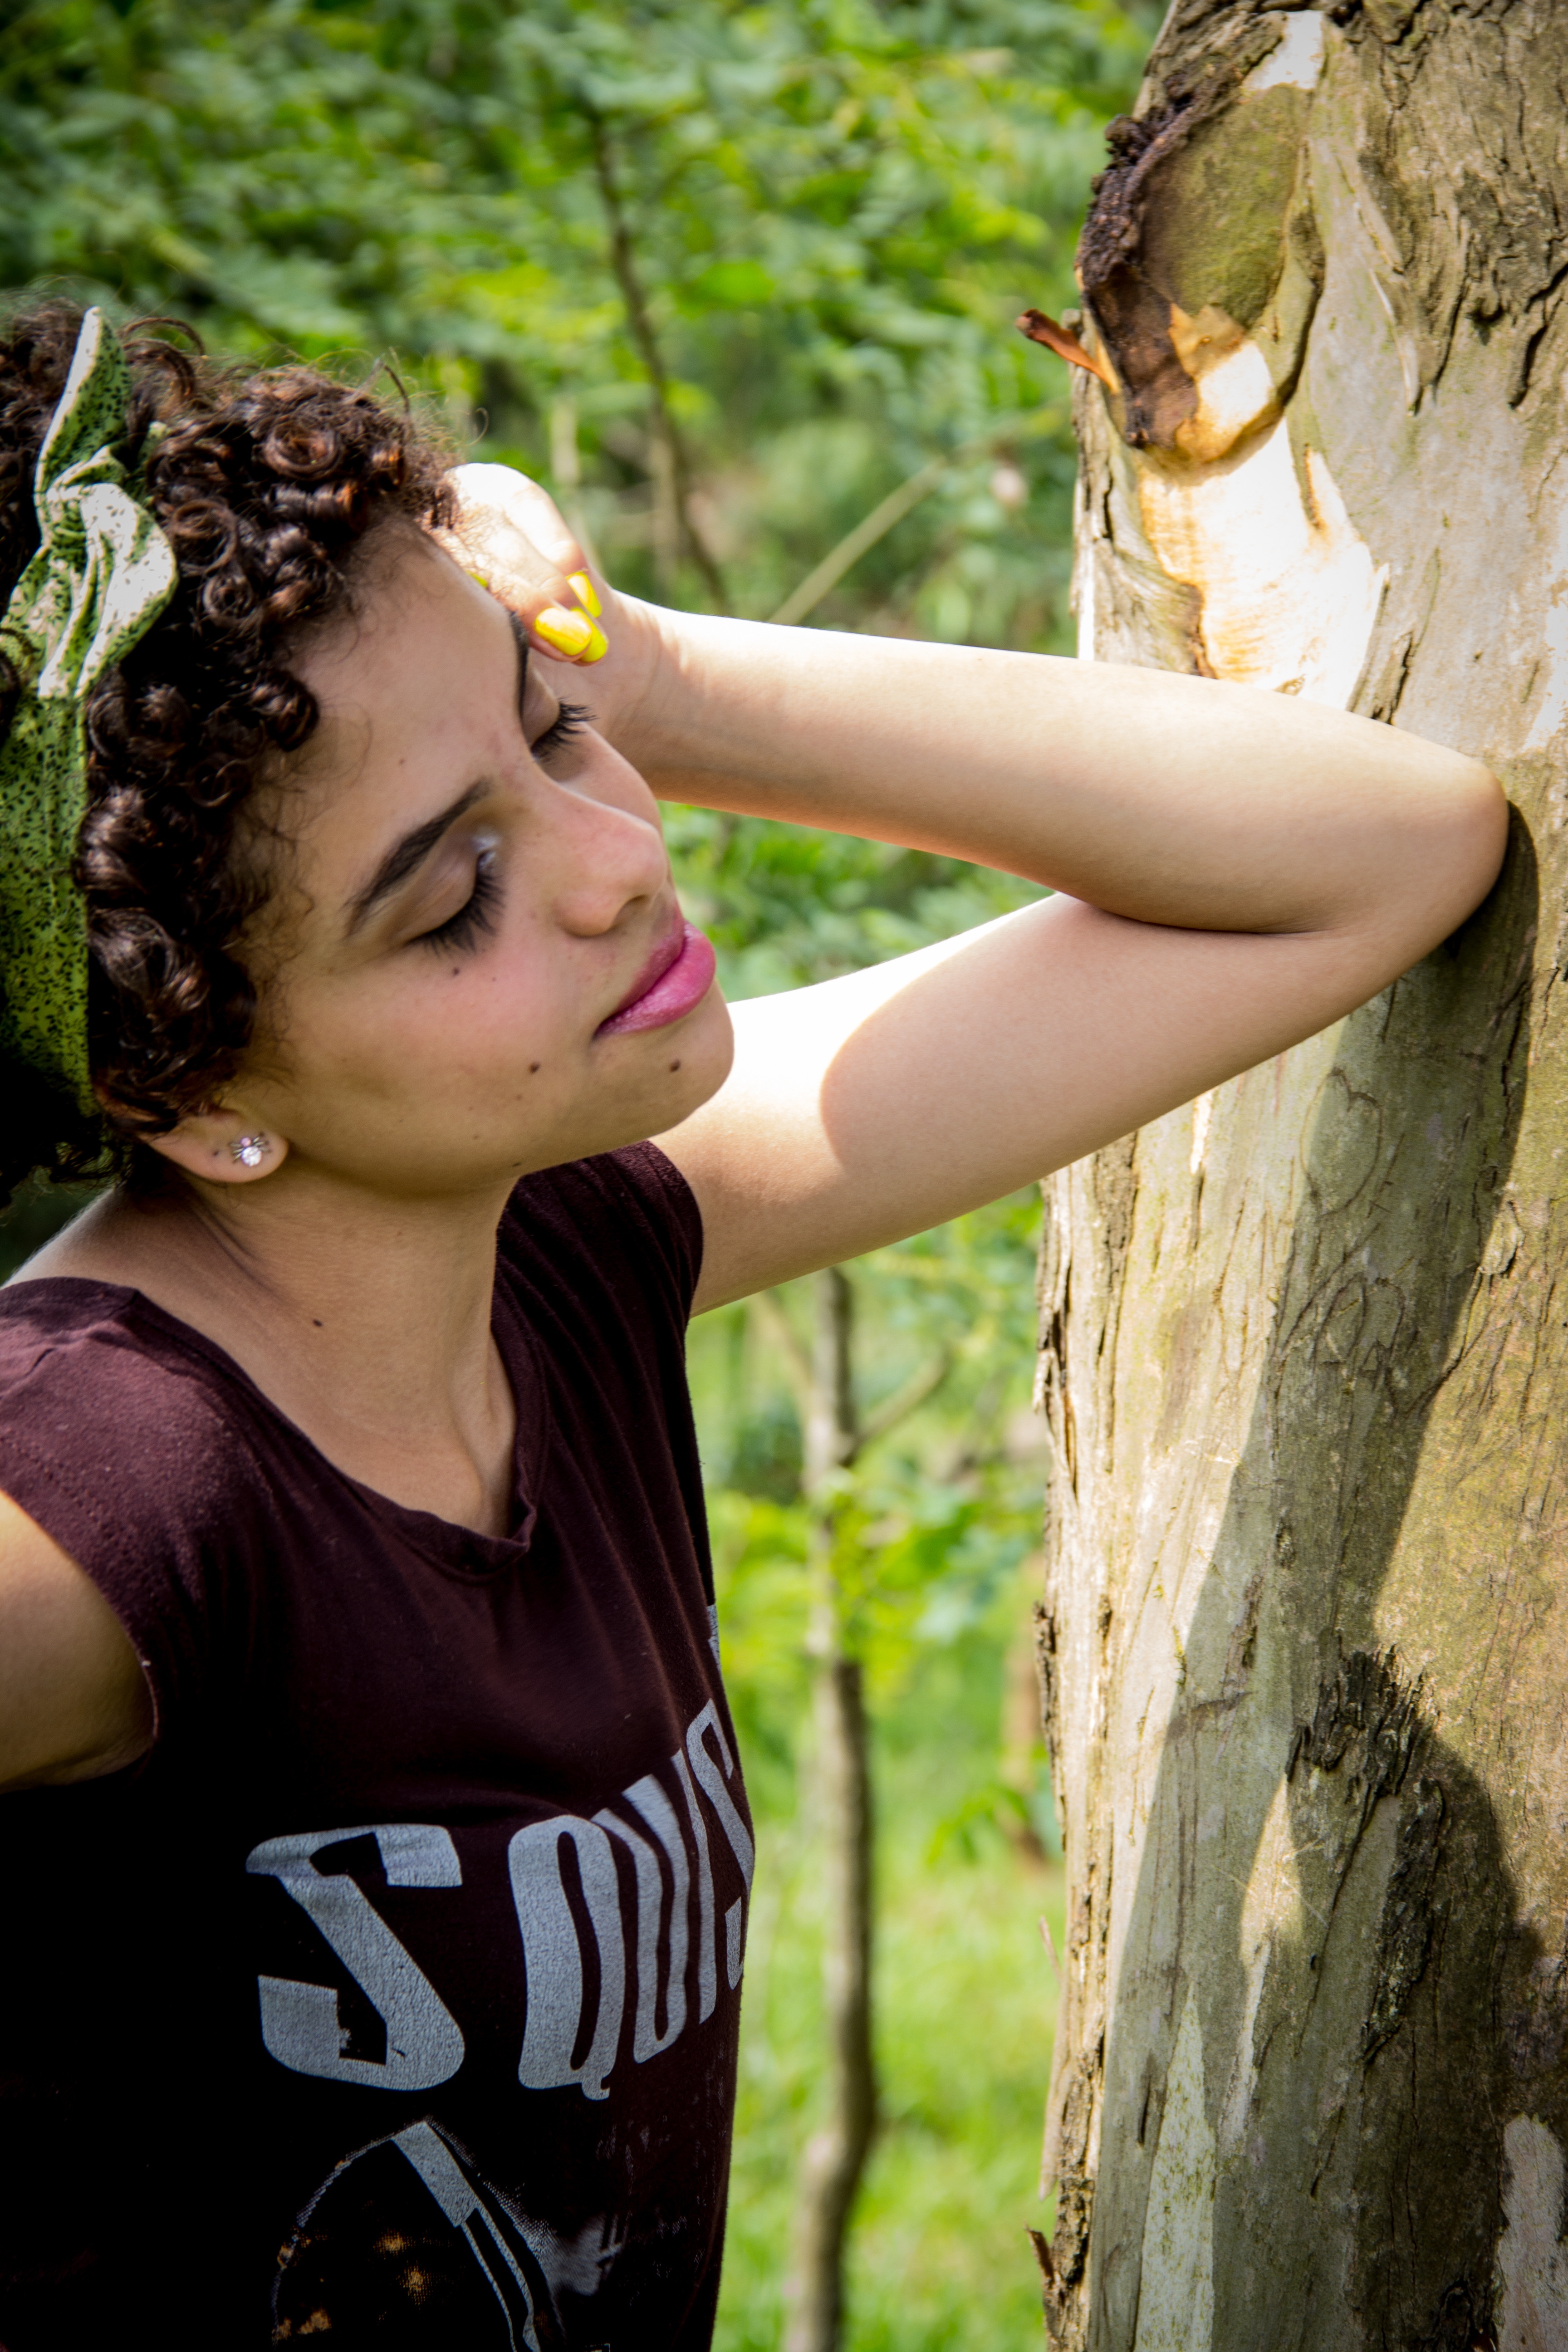
person, girl, woman, photography, flower, portrait, model, spring, park, child, fashion, lady, photograph, beauty, interaction, photo shoot, solar light, portrait photography